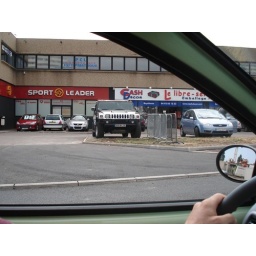
in the little green frog car